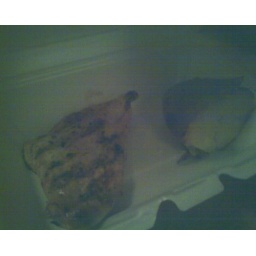
We are eating out and i put half me my grilled chicken and potato in a box before i ate anything.